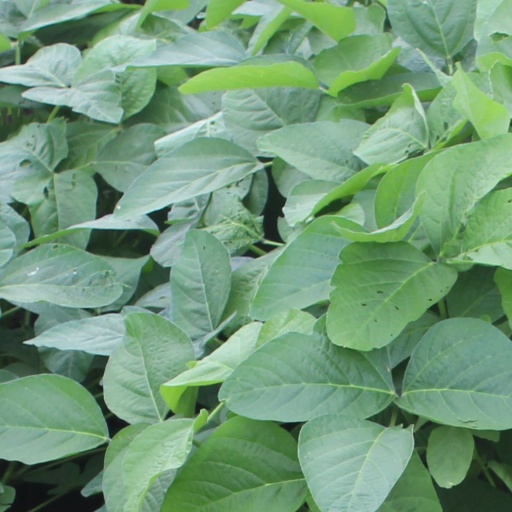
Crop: soybean